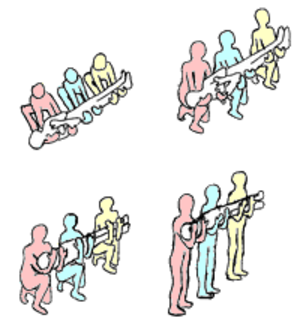
En prompt secours, le relevage est l'opération qui consiste à mettre une victime sur un brancard pour permettre son transport vers la structure de soins lorsque celle-ci est proche, ou vers le véhicule d'évacuation. Le terme « relevage » est trompeur, dans la majorité des cas, la victime est en position allongée durant toute la manœuvre.